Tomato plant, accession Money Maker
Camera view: tilt-top (135 deg); turntable rotation: 210 degrees
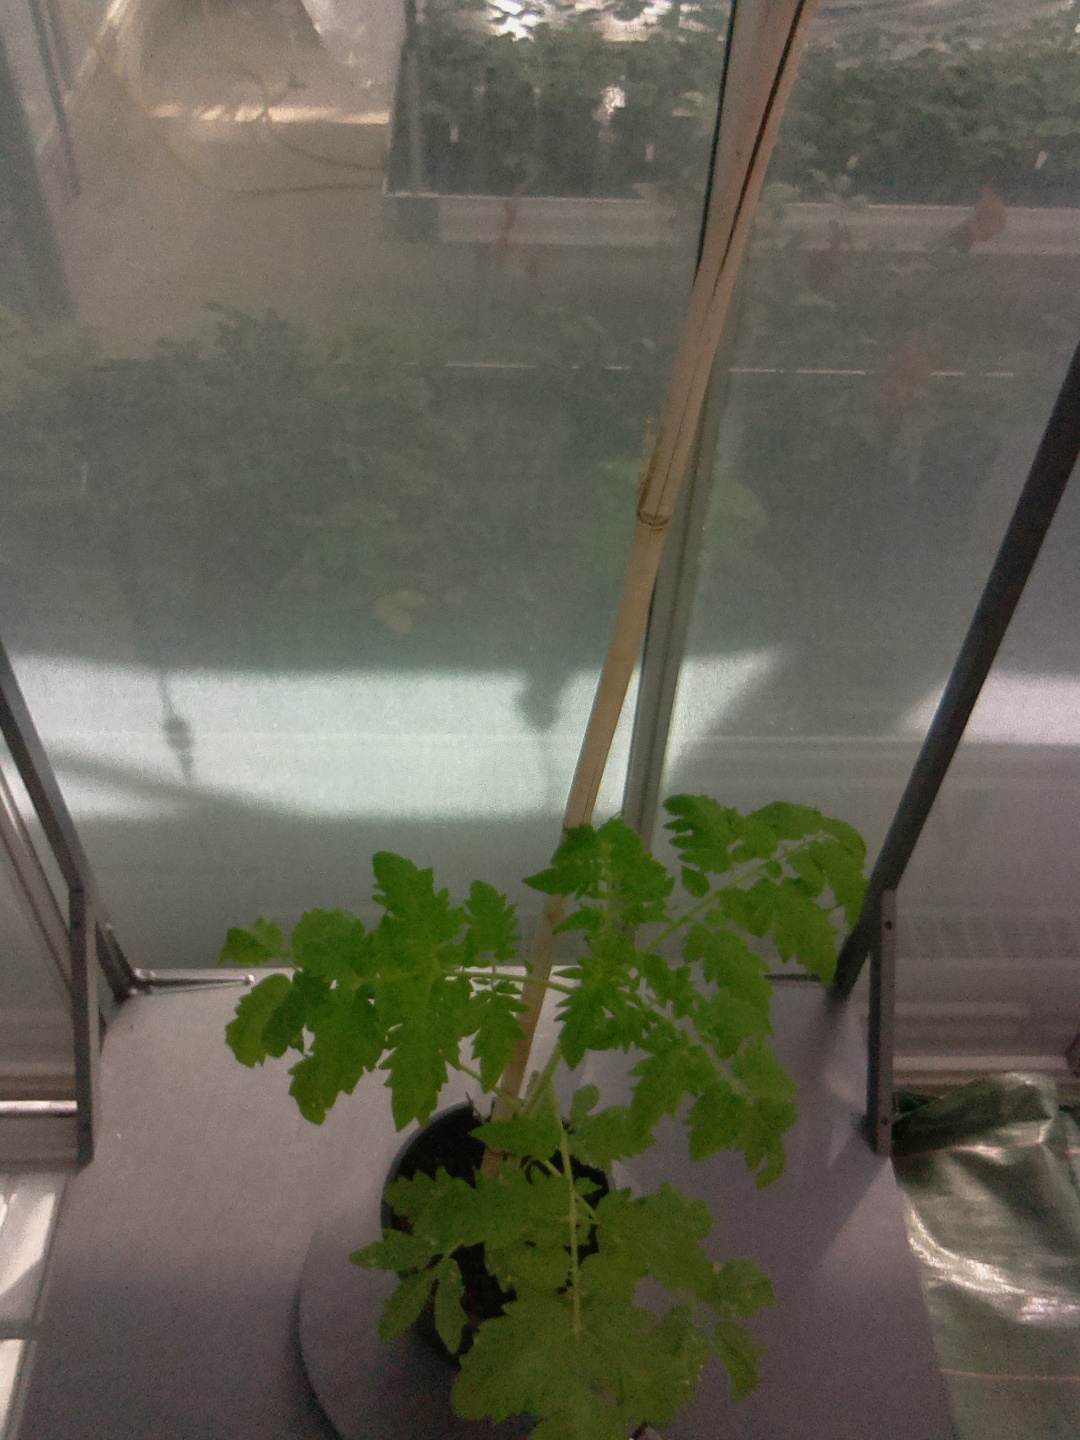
BBCH growth stage 15: 10 of true leaves visible